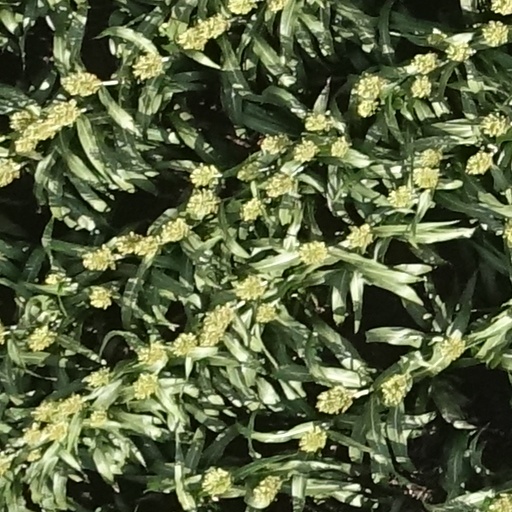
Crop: sorghum